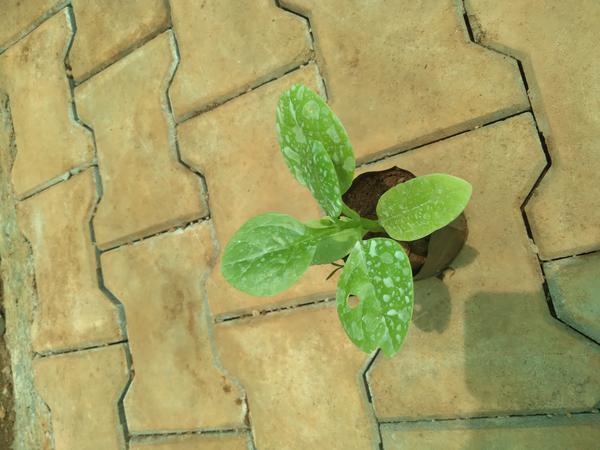
Plant: Basale